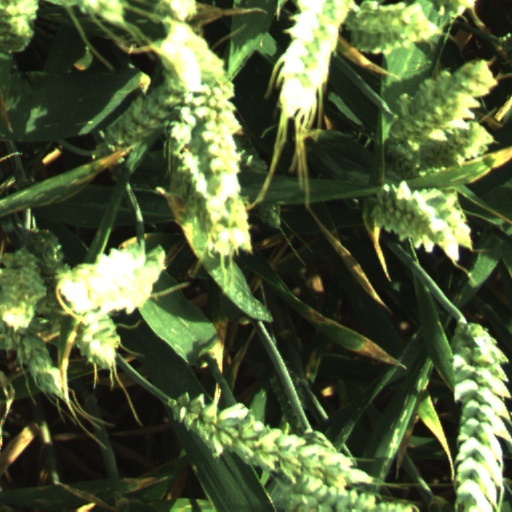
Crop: wheat